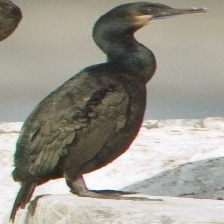
Species: BRANDT CORMARANT
Scientific name: PHALACROCORAX PENICILLATUS